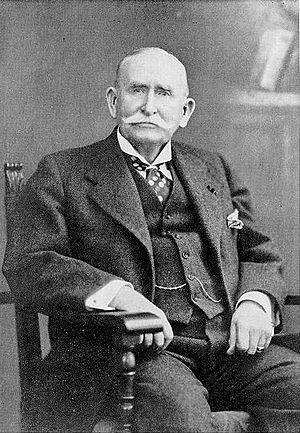
Edward Tuck, né le 24 août 1842 et mort le 30 avril 1938 à Monte-Carlo, est un homme d'affaires américain. Avec son épouse, Julia Stell, ils forment un couple de mécènes du début du XXᵉ siècle.